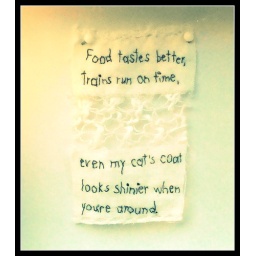
A scrap of stitched fabric, spotted in the window of an art gallery in Brooklyn